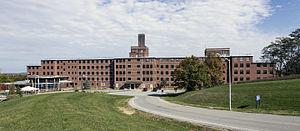
L'ancien centre psychiatrique Hudson River, Poughkeepsie, New York, États-Unis